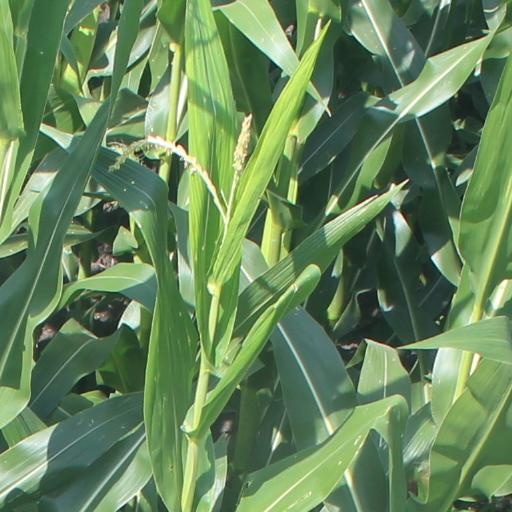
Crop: maize; corn